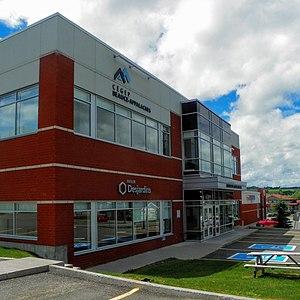
Centre d'études collégiales de Sainte-Marie, cégep Beauce-Appalaches à Sainte-Marie (Québec).
Le Cégep Beauce-Appalaches est un collège d'enseignement général et professionnel situé à Saint-Georges, dans la municipalité régionale de comté de Beauce-Sartigan. Il compte environ 1 800 étudiants.